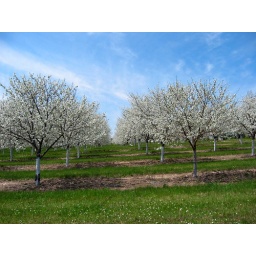
Blossoms under a blue sky